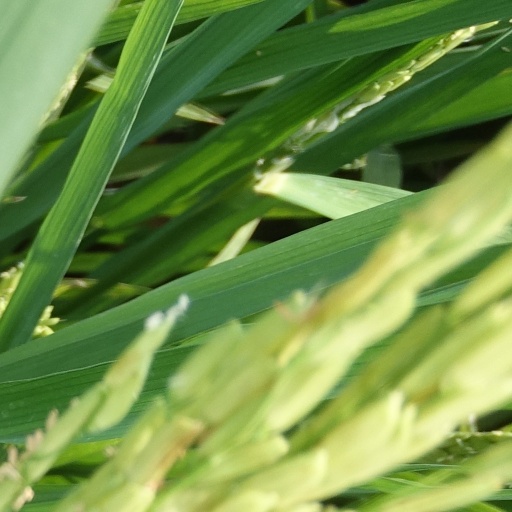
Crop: rice